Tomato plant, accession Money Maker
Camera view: tilt-top (135 deg); turntable rotation: 60 degrees
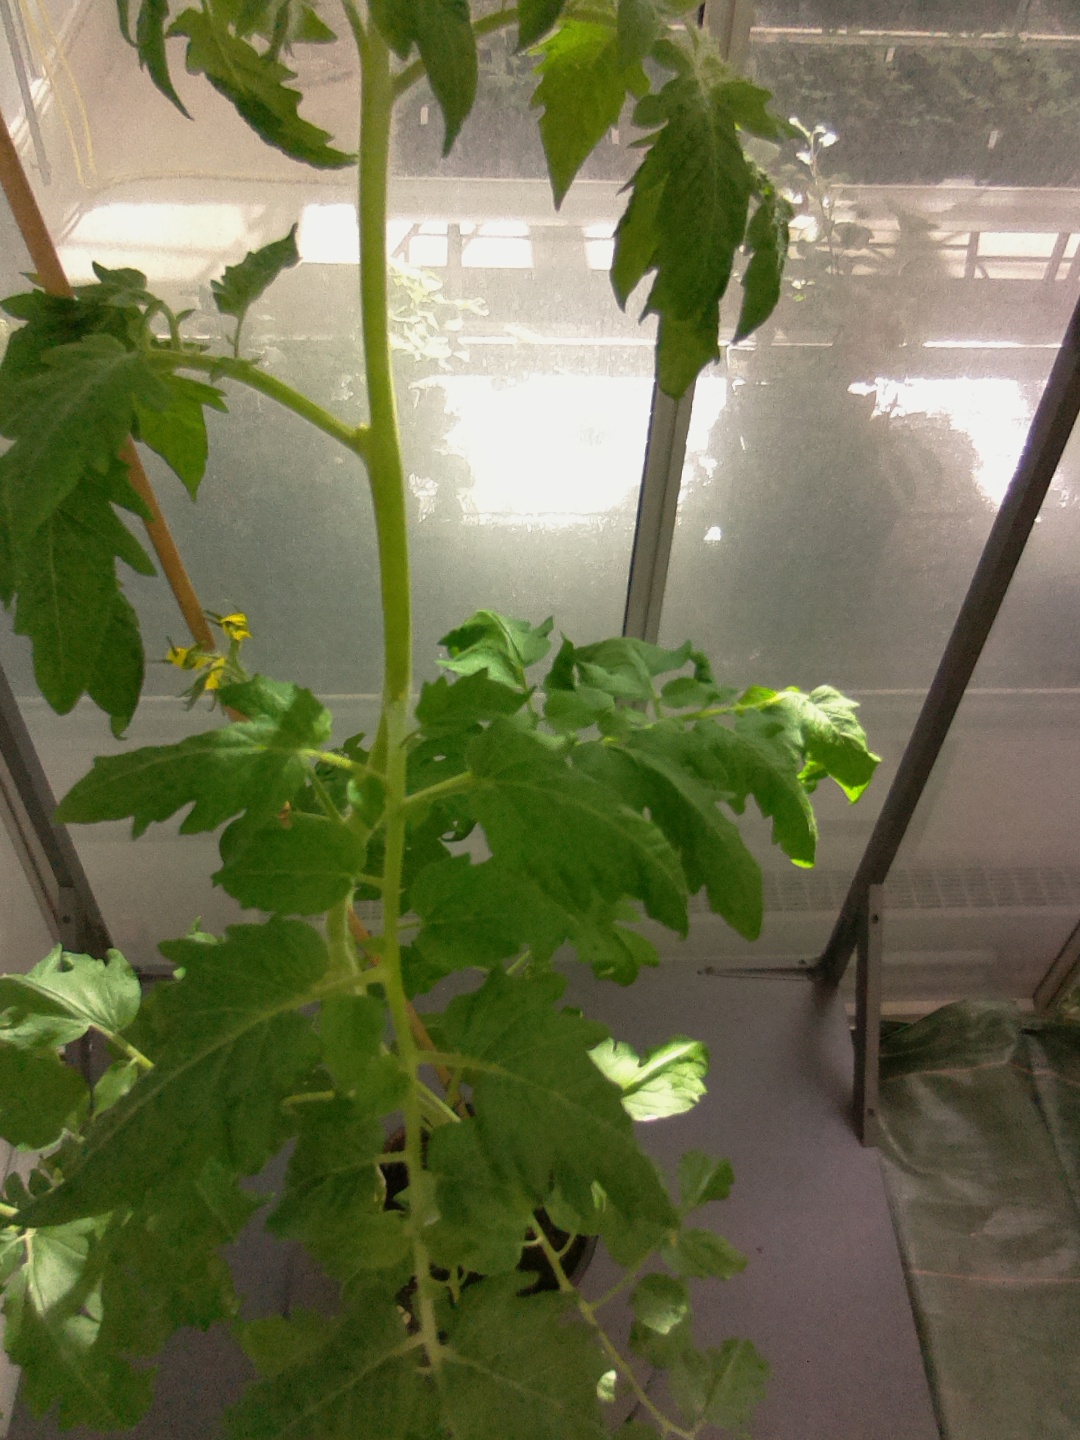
BBCH growth stage 64: 40%-50% of flowers open